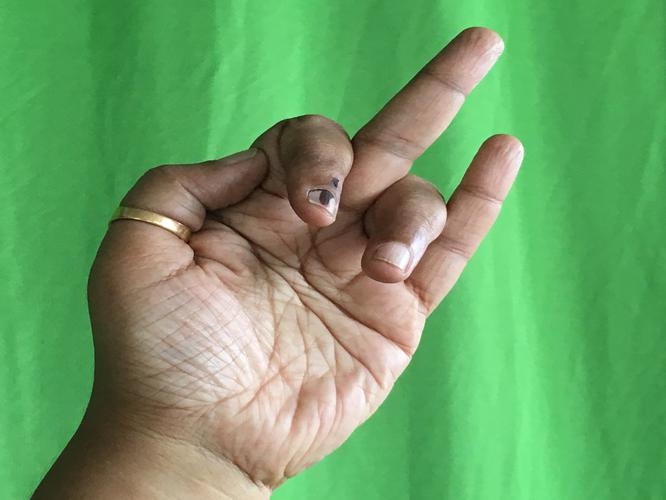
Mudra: Shukatundam
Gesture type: single_hand